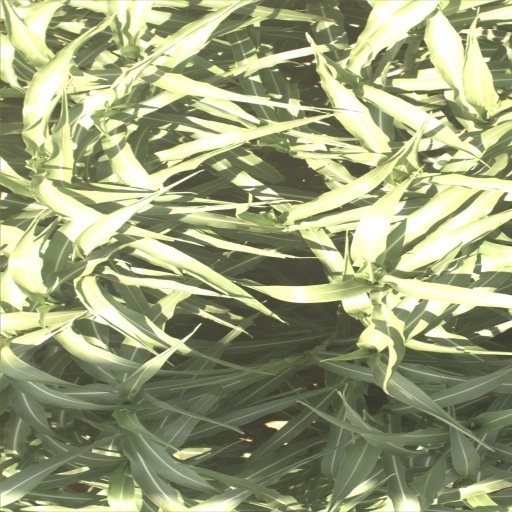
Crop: sorghum